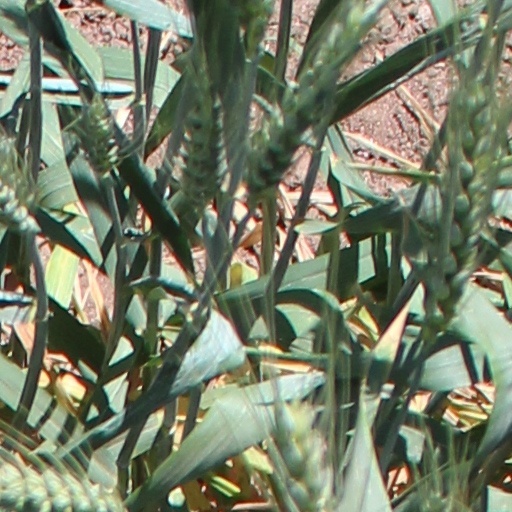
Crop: wheat